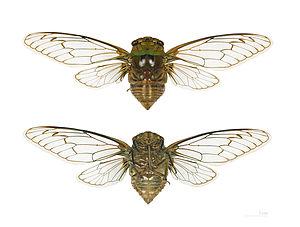
Fidicina est un genre d'insectes hémiptères de la famille des Cicadidae, de la sous-famille des Cicadinae, de la tribu des Fidicinini, de la sous-tribu des Fidicinina.
La famille des Cicadidae regroupe des insectes de l'ordre des hémiptères. Ce sont des hétérométaboles. Le nom vient du latin cicada et du grec ancien -ίδης / -ídēs. Il s'agit de la famille des cigales.